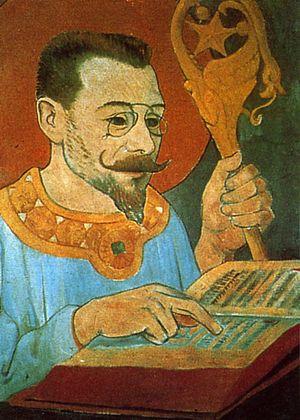
L'Académie Ranson est une école d'art fondée en 1908 à Paris par le peintre Paul-Elie Ranson. Plusieurs des artistes nabis y enseignent. Au début des années 1930 s'y rassemblent, autour de Roger Bissière, un large groupe des jeunes artistes qui seront parmi les plus actifs dans la nouvelle École de Paris.